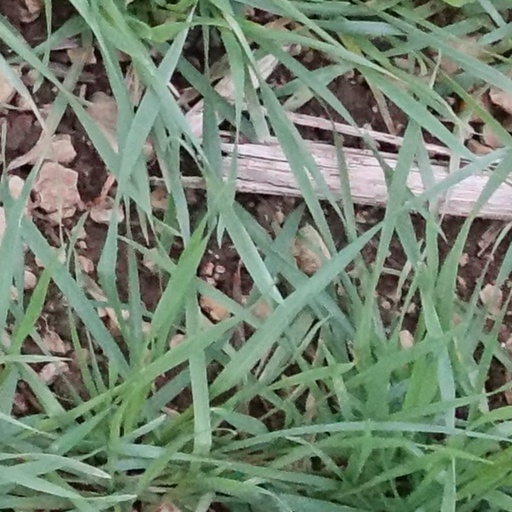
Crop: wheat